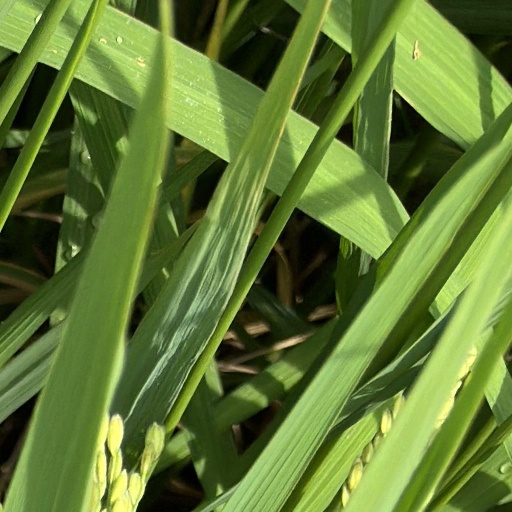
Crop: rice